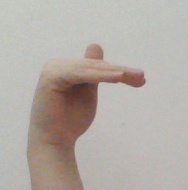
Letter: khaa